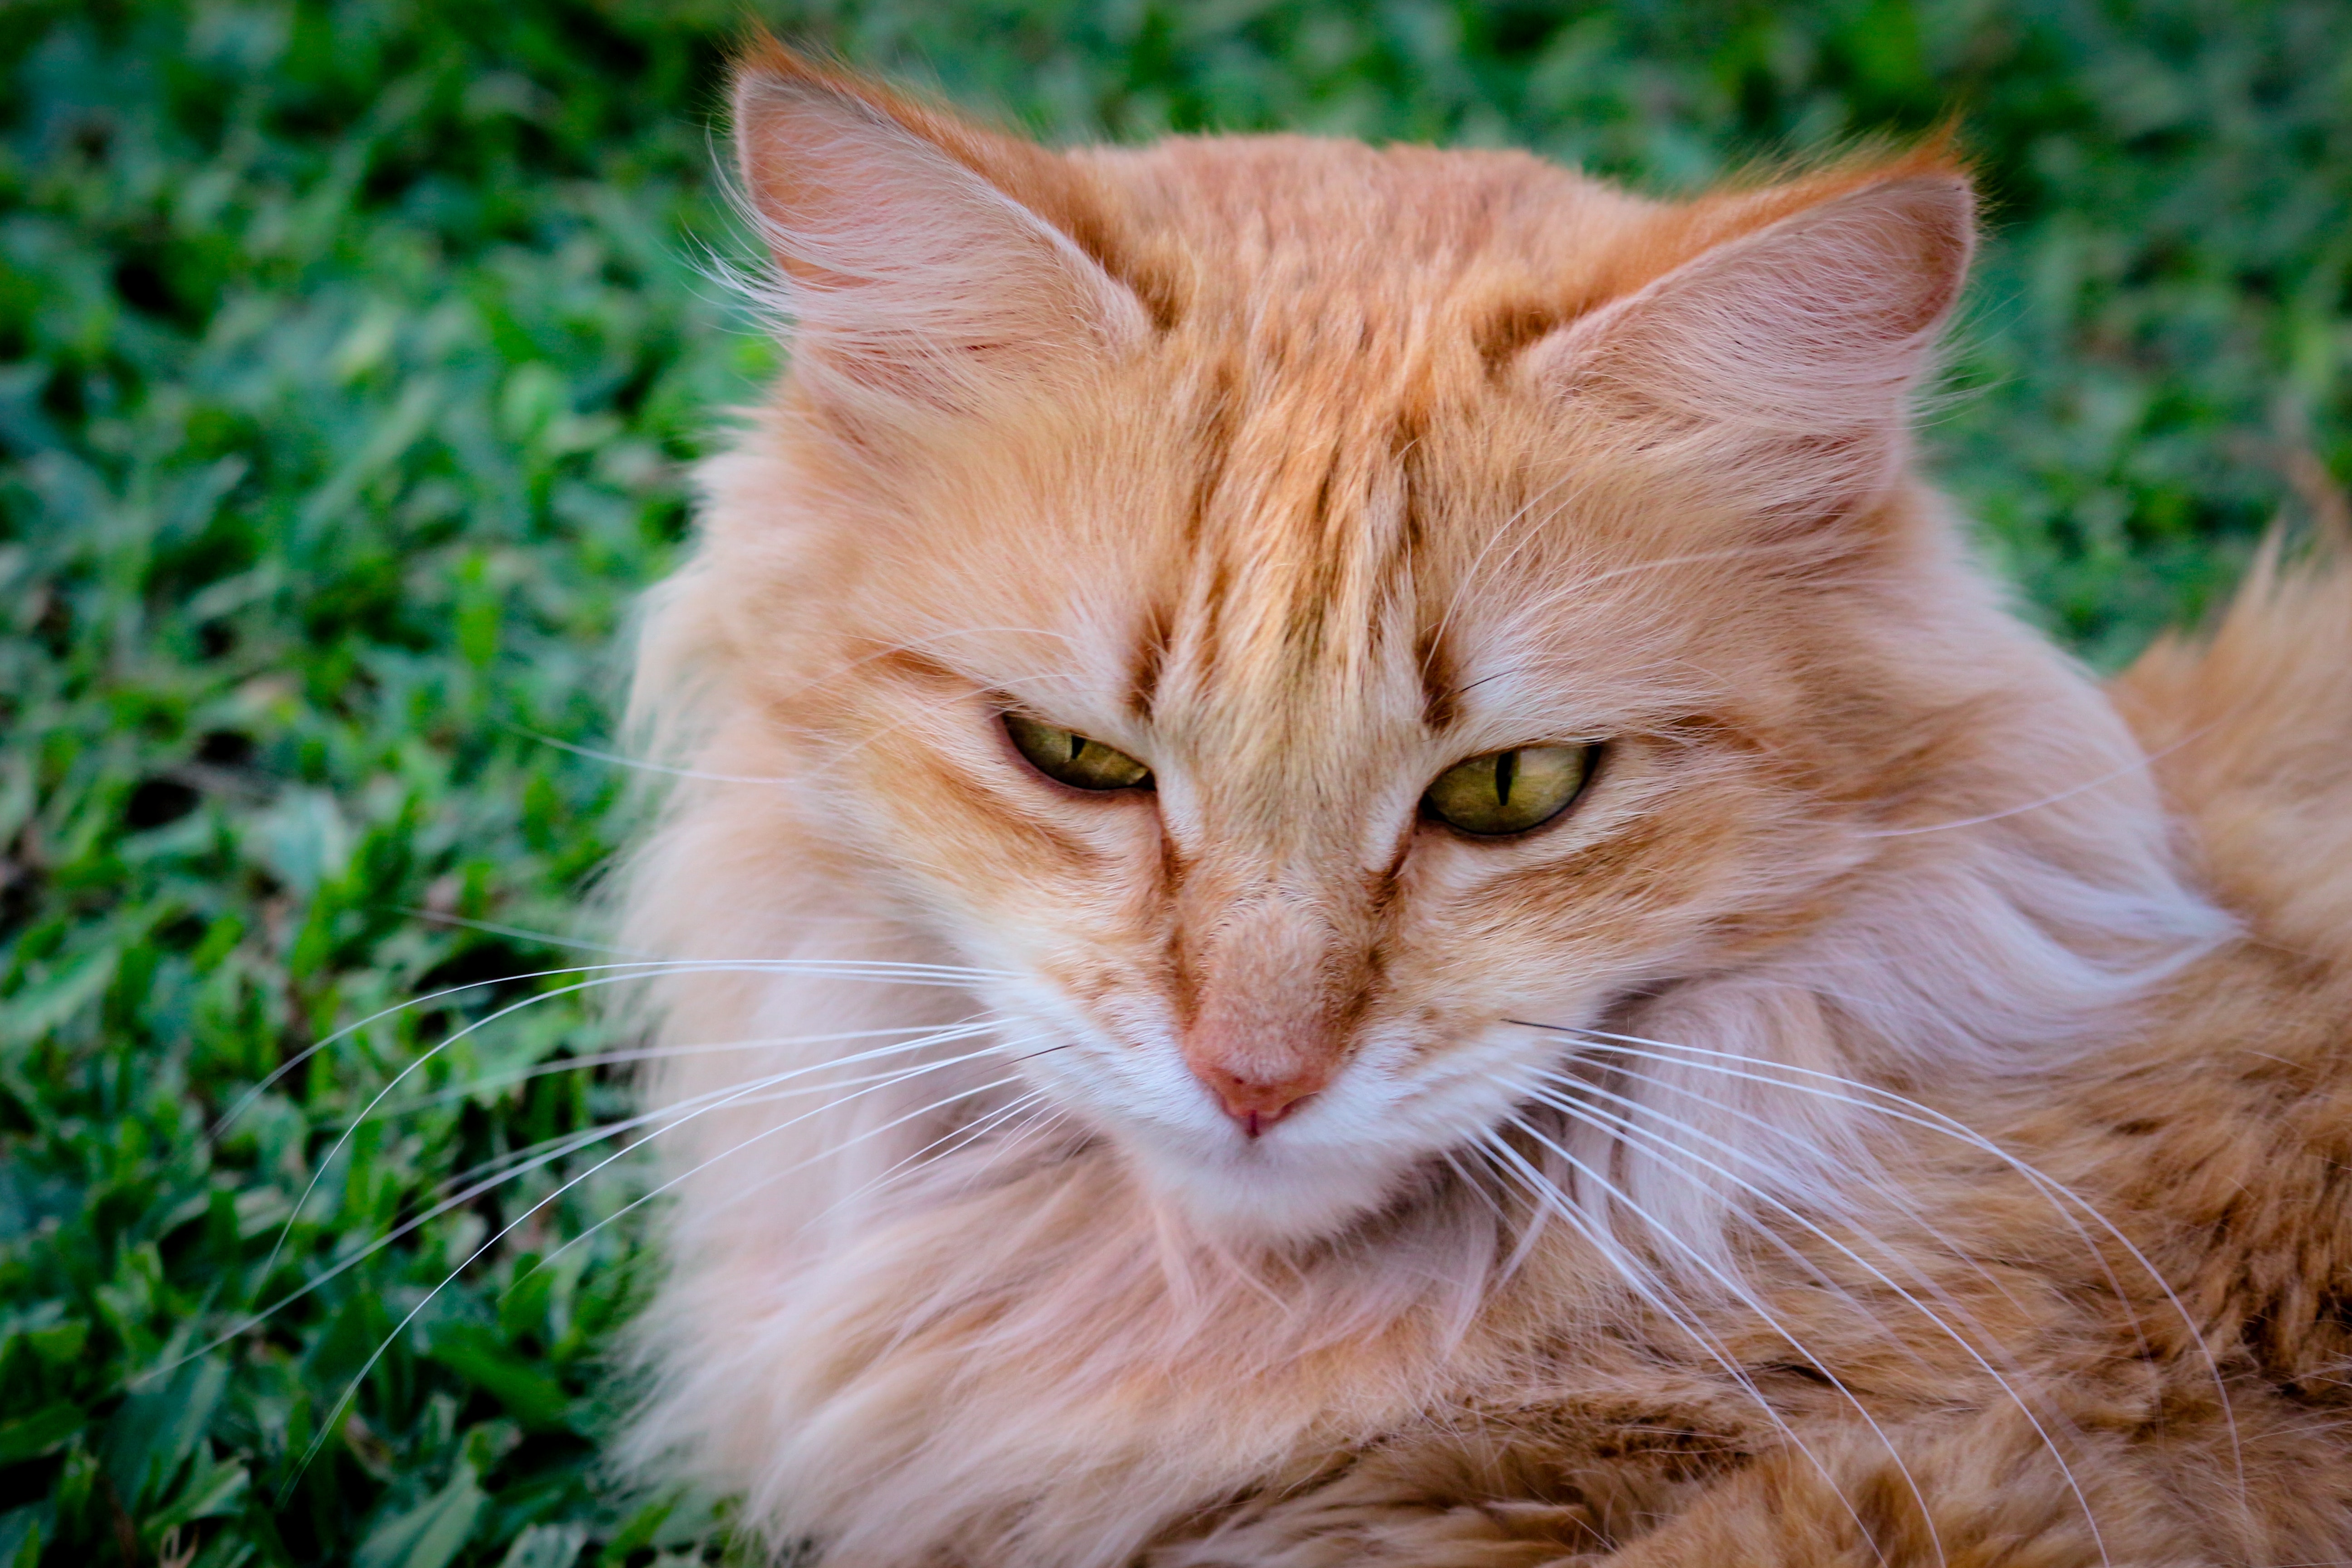
cat, mammal, vertebrate, whiskers, small to medium sized cats, felidae, tabby cat, domestic long haired cat, grass, carnivore, siberian, norwegian forest cat, fur, close up, asian semi longhair, eye, european shorthair, maine coon, british semi longhair, cymric, domestic short haired cat, aegean cat, kurilian bobtail, wild cat, plant, fawn, asian, ragamuffin